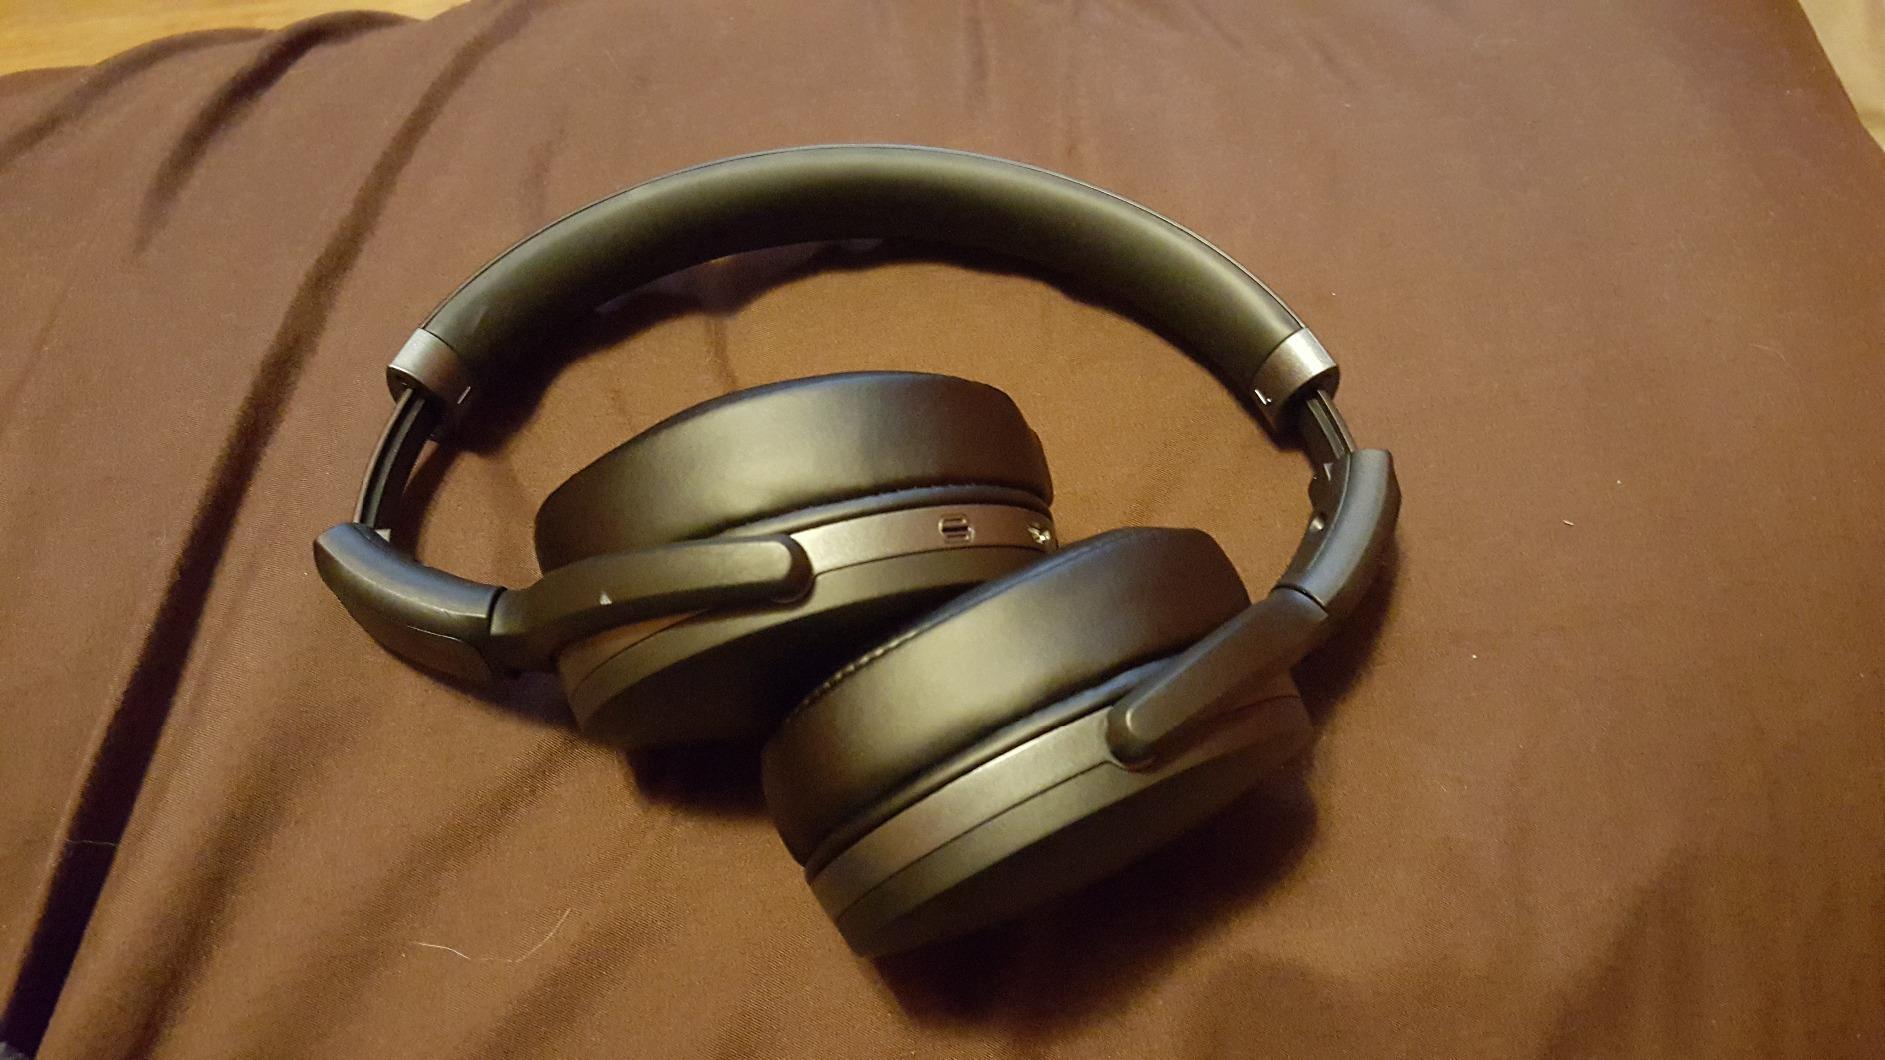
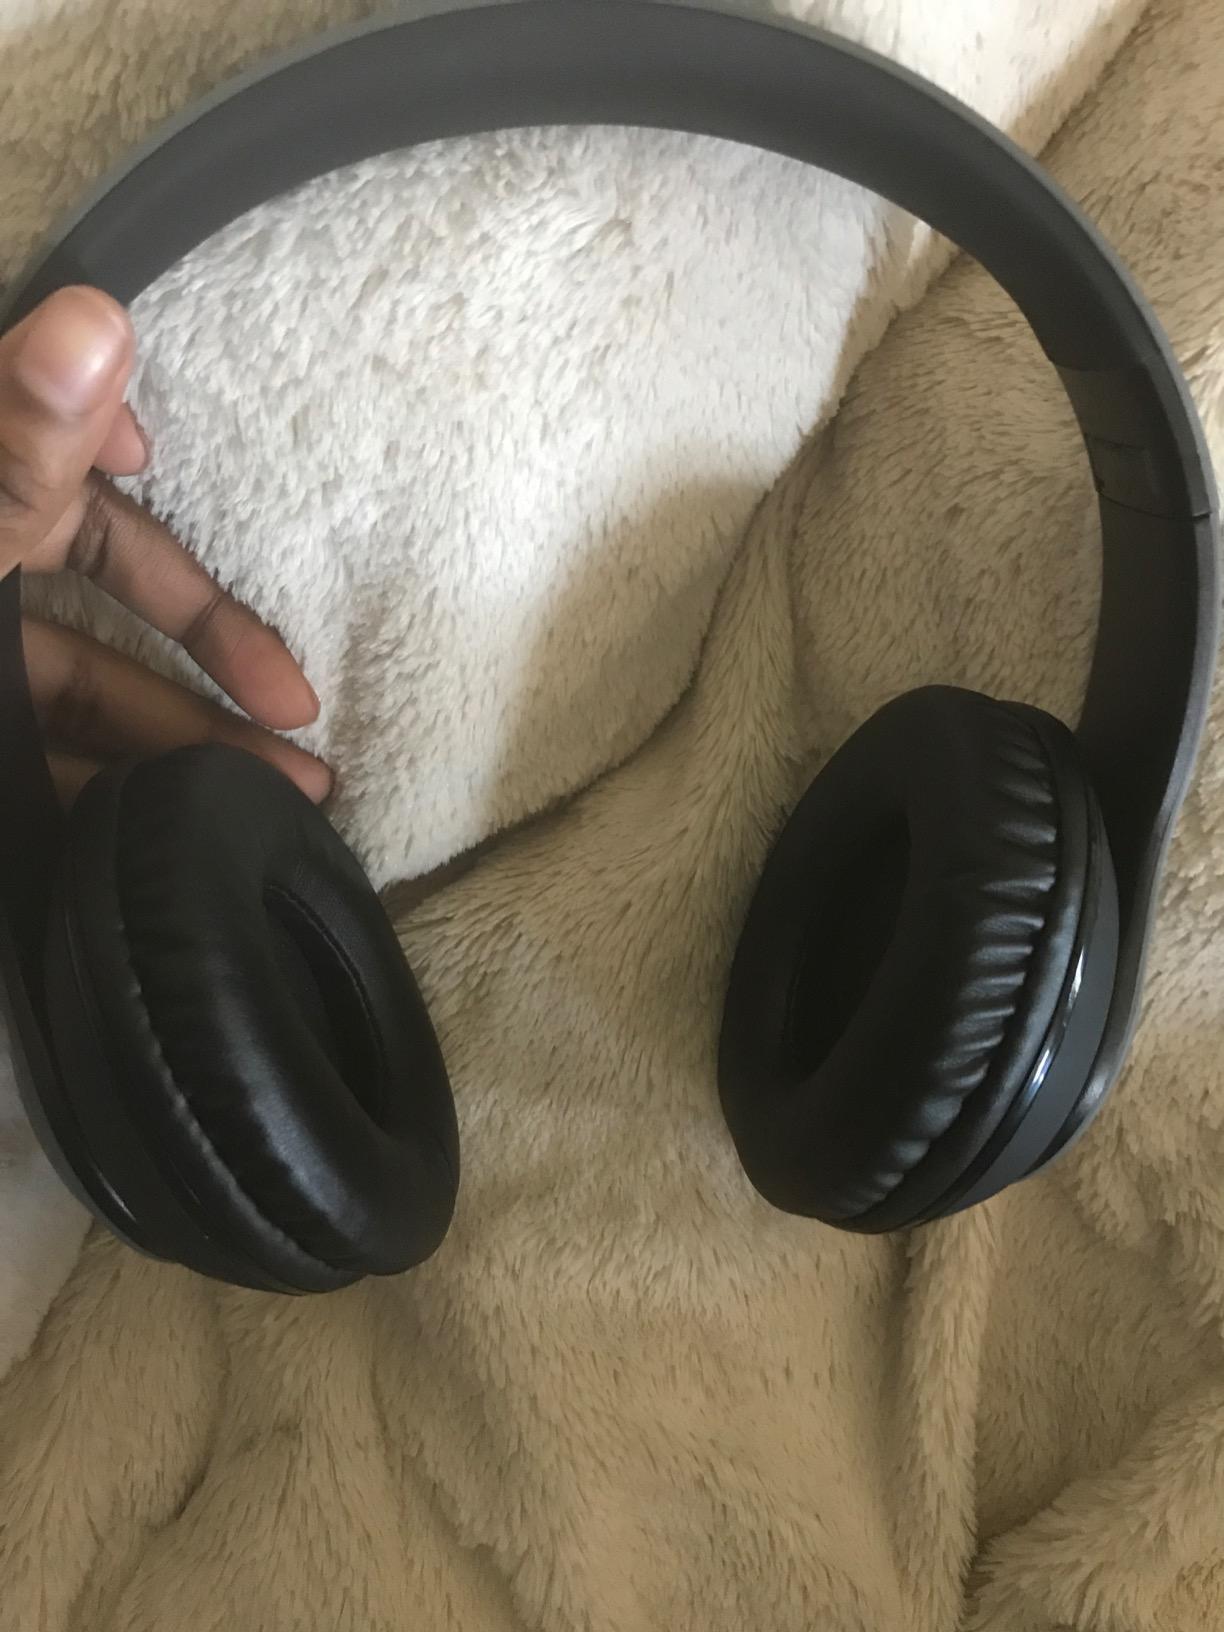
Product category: headphones
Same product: no